Agricultural Marketing Service

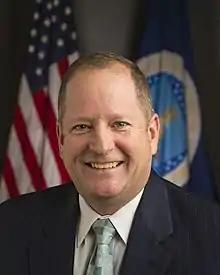
U.S. Department of Agriculture (USDA) Agriculture Marketing Service (AMS) Administrator Bruce Summers

The AMS Science and Technology Program provides scientific support services to the agricultural community and AMS programs, including laboratory analyses, laboratory quality assurance, and coordination of scientific research conducted by other agencies for AMS. In addition, the program's Plant Variety Protection Office administers the Plant Variety Protection Act, by issuing Certificates of Protection for new varieties of plants which are sexually reproduced (by seed) or tuber-propagated. The program also conducts a program to collect and analyze data about pesticide residue levels in agricultural commodities. It also administers the Pesticide Recordkeeping program, which requires all certified private applicators of federally restricted-use pesticide to maintain records of all applications. The records will be put into a data base to help analyze agricultural pesticide use.